Welcome Matt

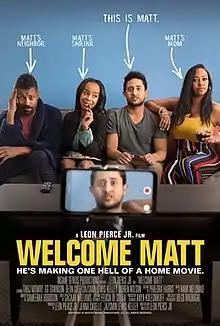
Film poster

Welcome Matt is a 2021 American comedy-drama film written and directed by Leon Pierce Jr. and starring Tahj Mowry, GG Townson, Deon Cole and Jazsmin Lewis.